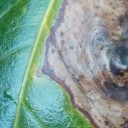
Label: Phoma